Bellin Run

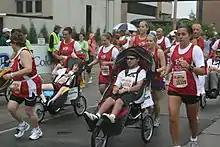
My Team Triumph

Individuals who have faced recovery and rehabilitation from surgery or a major illness are invited to participate in a shortened version of the Bellin Run. This shortened course is offered through Bellin Health's "Back to the Road" program. The program helps get orthopedic, cardiac rehab and general rehab patients active again after medical treatment. It is an invitation-only event. Participants walk or run a 1-mile route of the Bellin Run, however, some complete the entire 10K route.